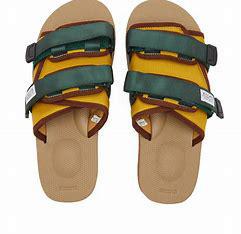
Brand: Suicoke
Model: 100